Norman Gregg

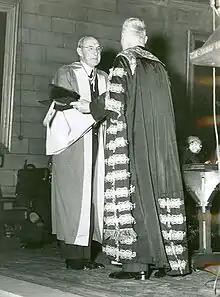
Dr. Gregg ("left") receiving an honorary Doctor of Science degree from the University of Sydney in 1952

Returning to Australia, Gregg was appointed resident medical officer at Sydney's Royal Prince Alfred Hospital (RPA). He returned to England to study ophthalmology, gaining a diploma of ophthalmic medicine and surgery after training at Moorfields Eye Hospital and Royal Westminster Ophthalmic Hospital in London, and the Birmingham and Midland Counties Eye Hospital.